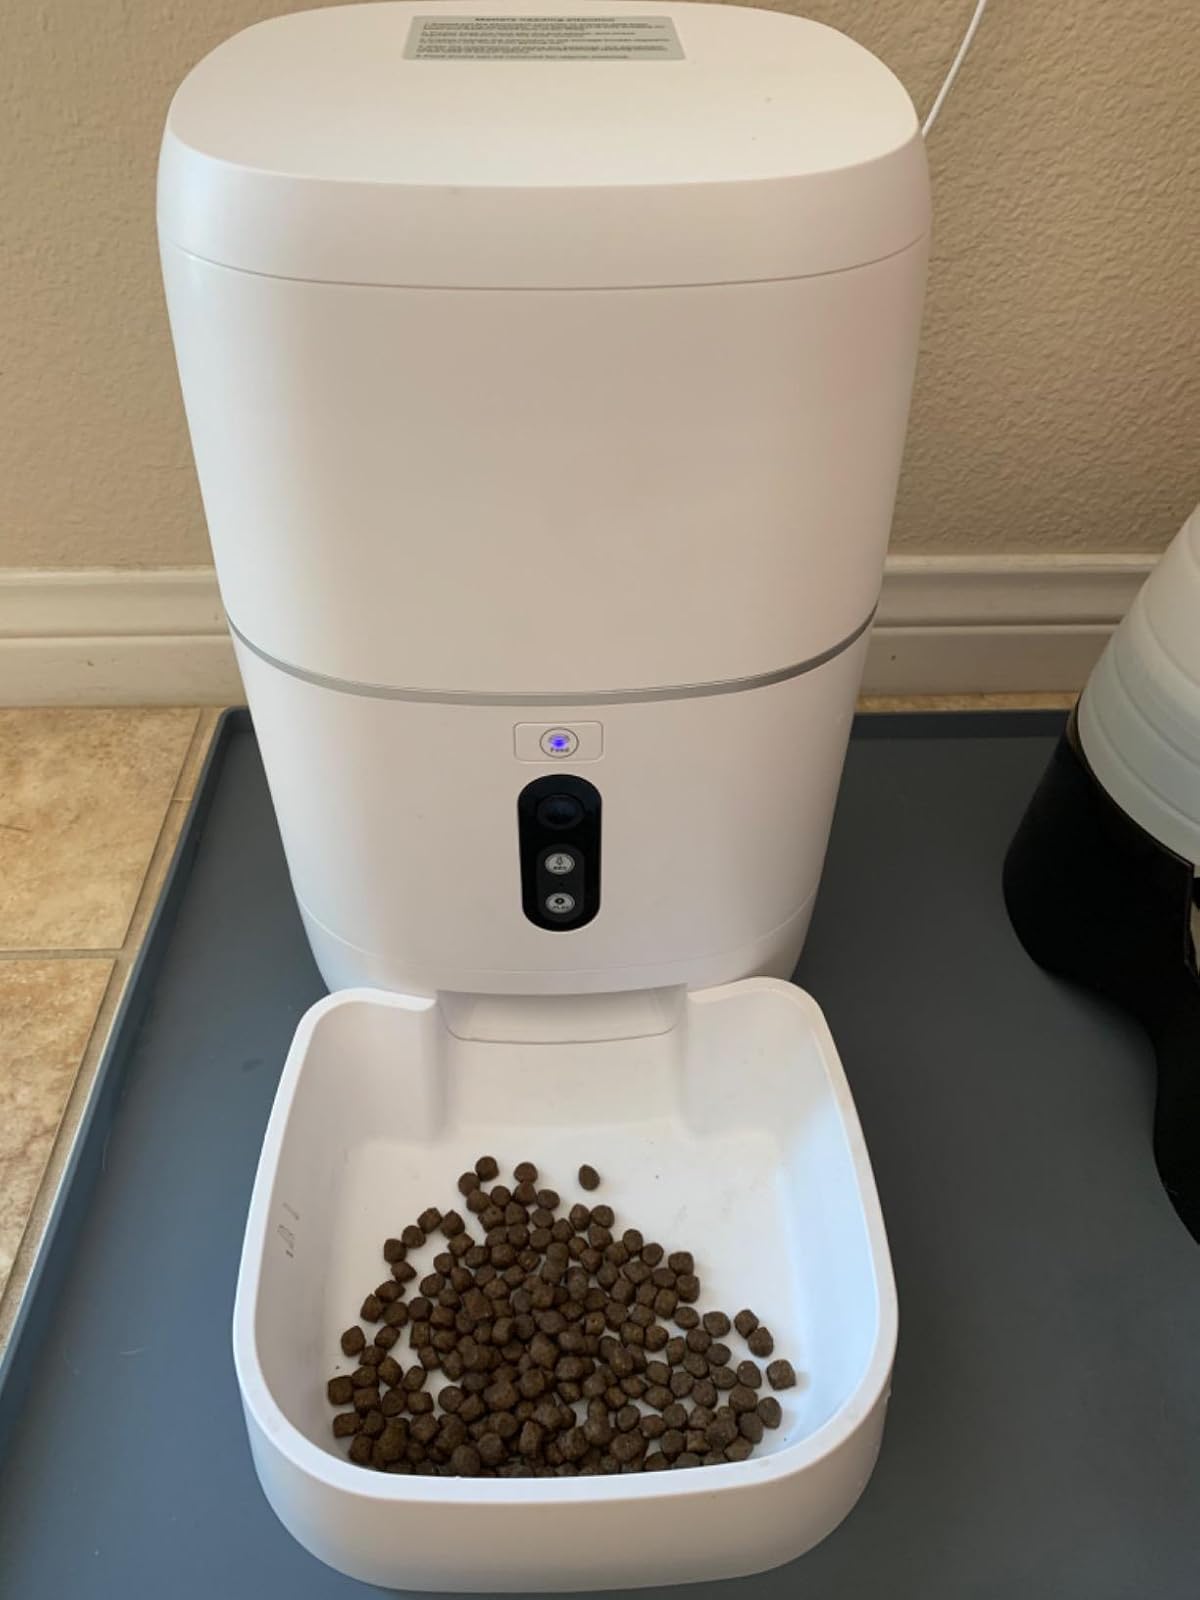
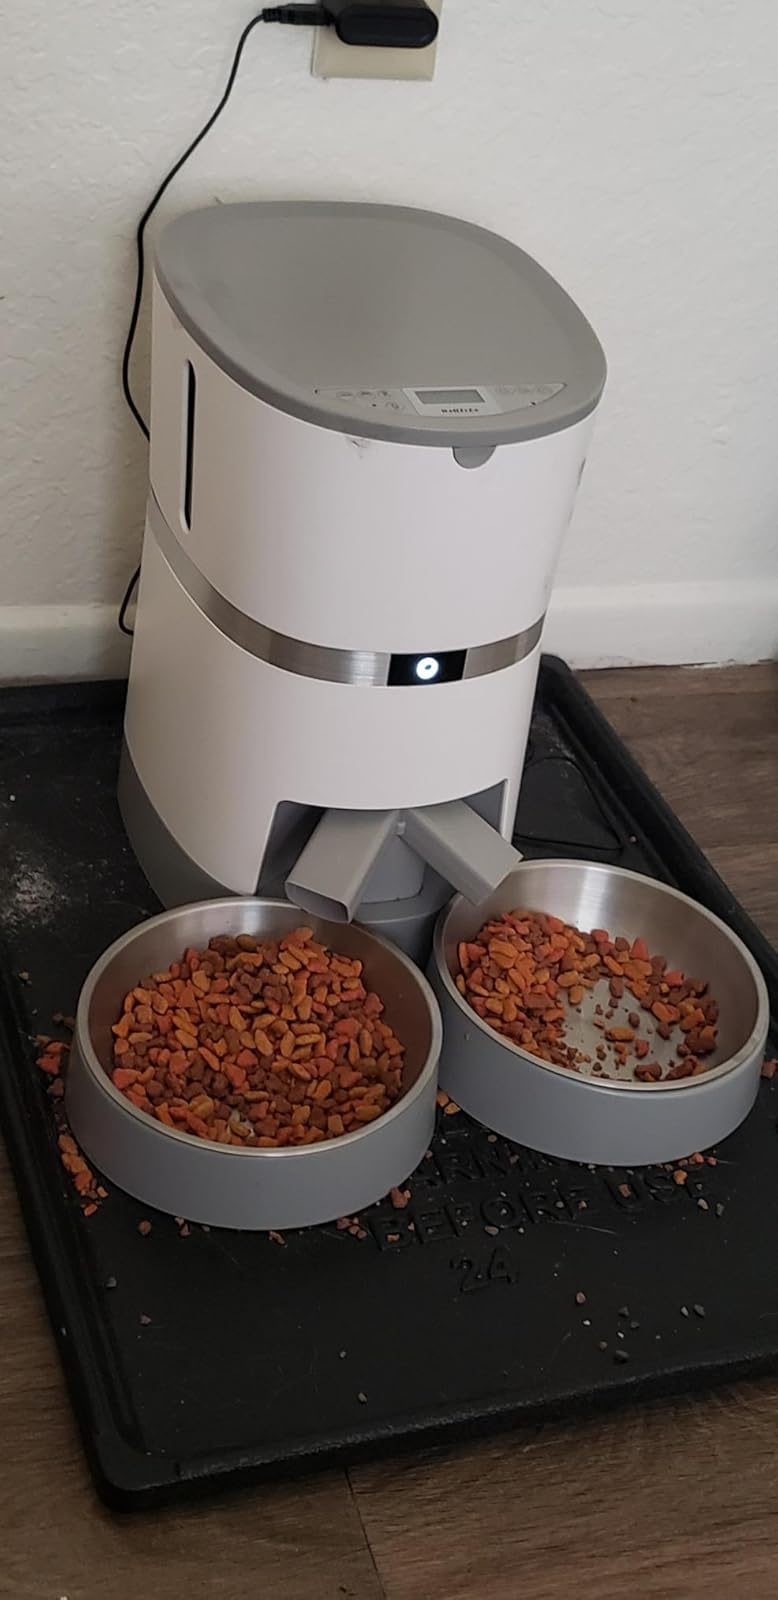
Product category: items_feeder
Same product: no